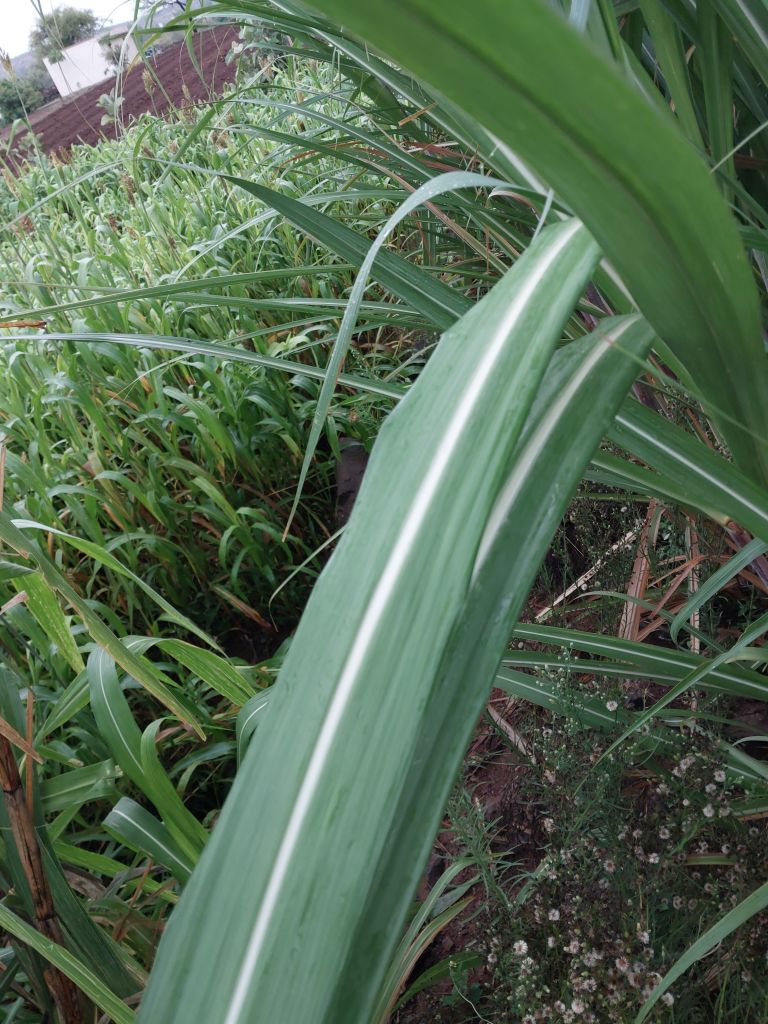
Label: Healthy